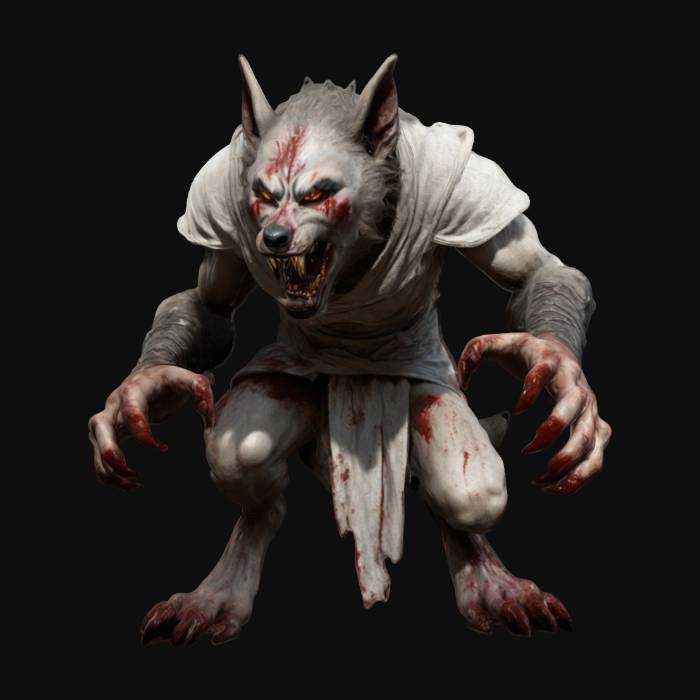
미적 점수 (1~10점): 9